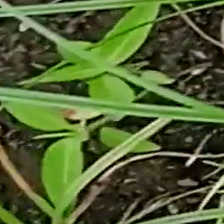
Weed species: Moti_dudhi(Euphorbia_geneculata_L)